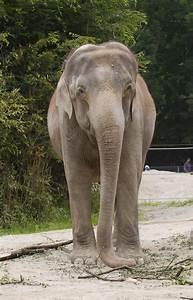
elephant